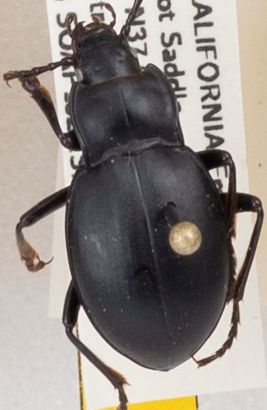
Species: Metrius contractus
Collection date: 2018-07-16
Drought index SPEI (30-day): -1.604
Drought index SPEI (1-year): -0.39
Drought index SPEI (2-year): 0.71